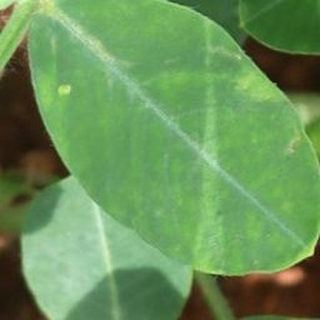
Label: healthy_groundnut